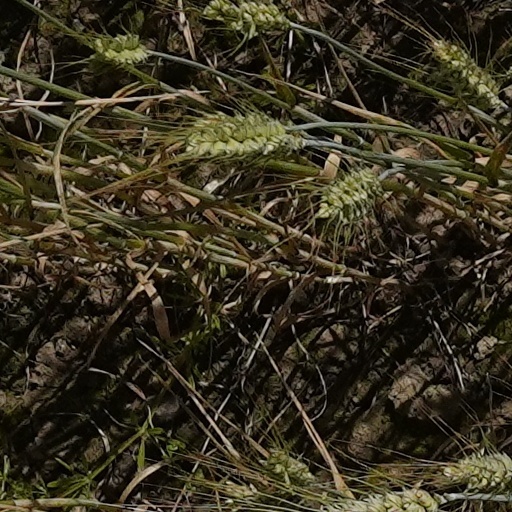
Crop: wheat